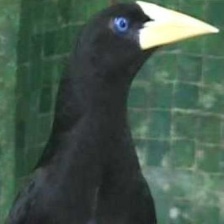
Species: CRESTED OROPENDOLA
Scientific name: PSAROCOLIUS DECUMANUS